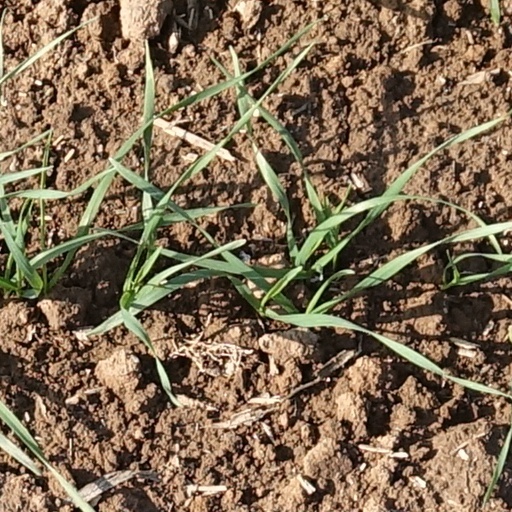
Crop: wheat